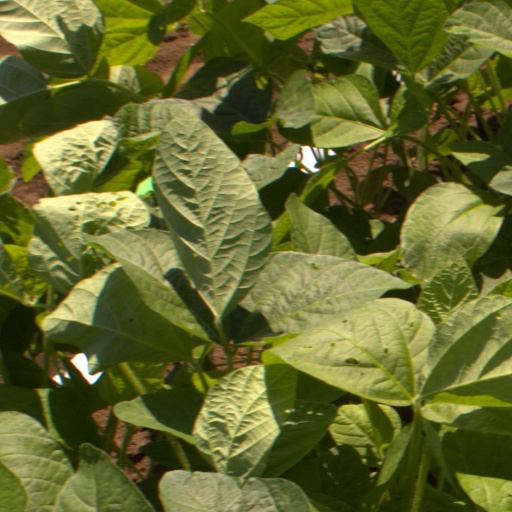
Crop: soybean